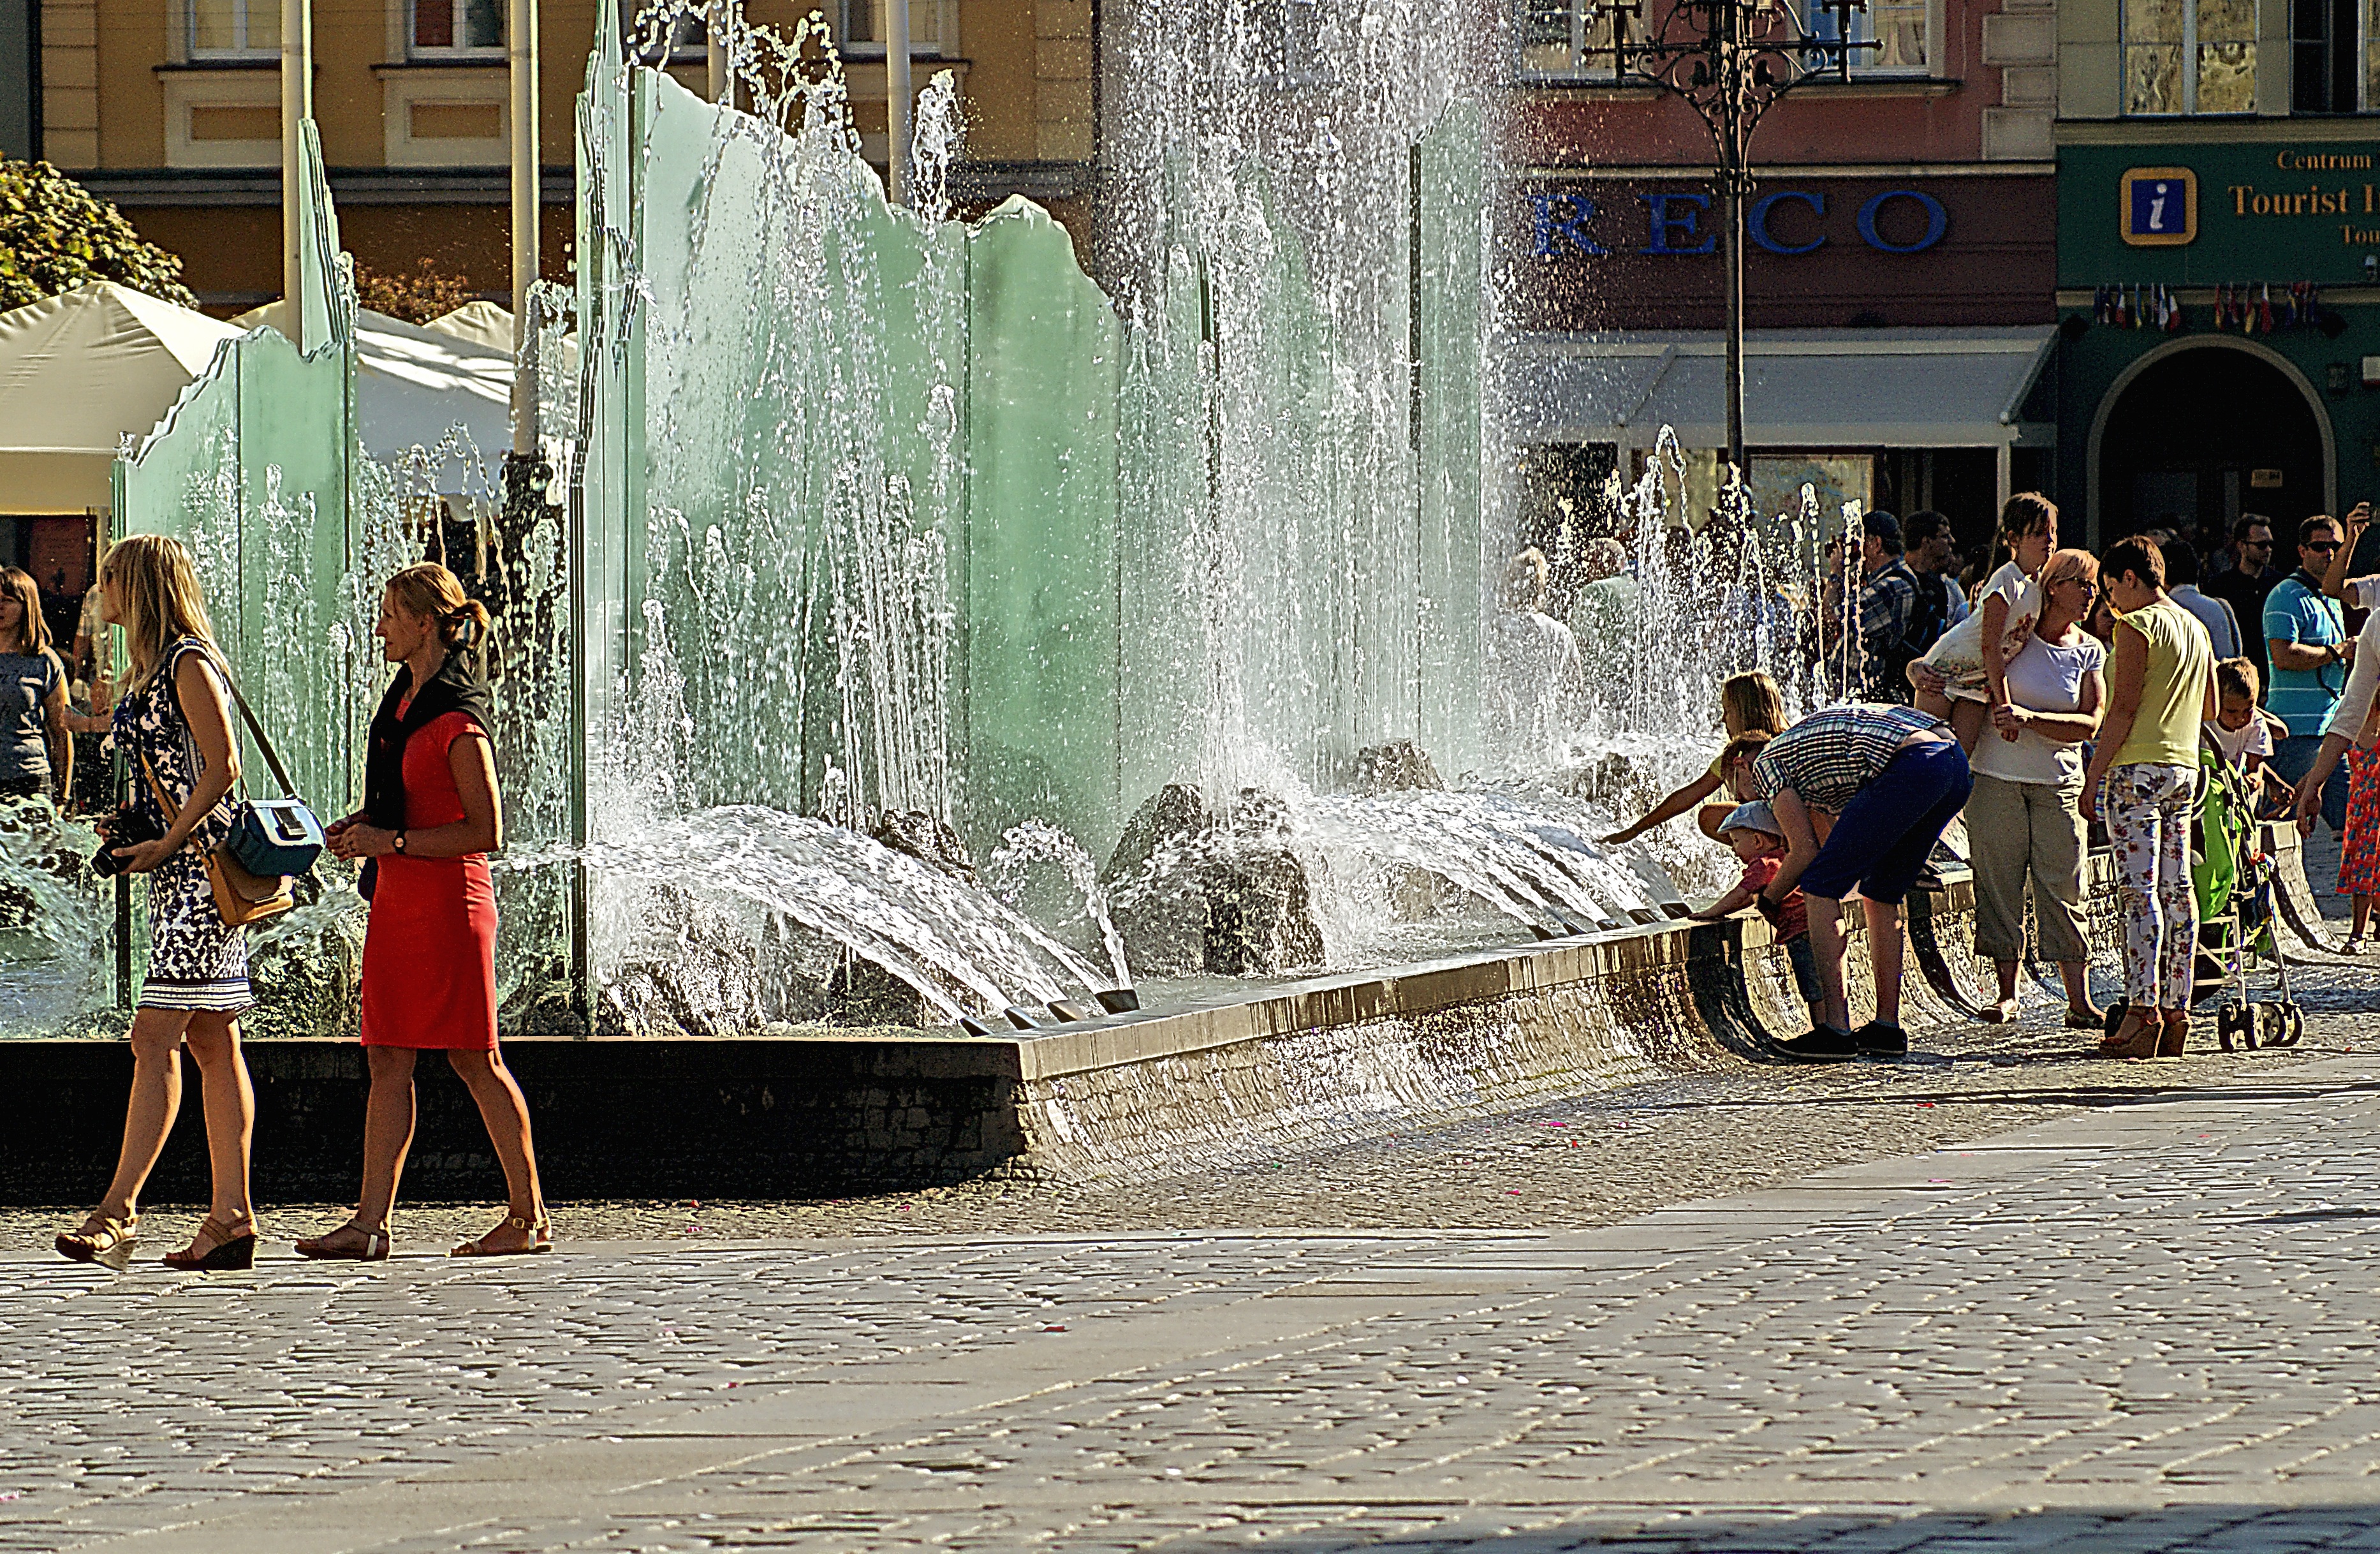
water, architecture, people, street, wet, tourism, old town, sculpture, fountain, afternoon, water feature, flowing water, the market, the old town, wroc aw, pavers, water splashes, wroclaw fountain, by evening